San Francesco degli Scarioni, Naples

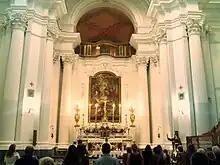
Interior with De Mura altarpiece.

The facade has a wooden statue of St Francis. The main altar (1755) has a canvas depicting "Christ and the Virgin granting indulgences to St Francis" (1773) by Francesco De Mura. The sacristy has a canvas depicting "Conversation with the Crucifix by St Thomas" (1580) by Marcus Laurus, held in lunette frescoed with the "Virgin with St John the Baptist and St Michael Archangel". The musical organ dates to 1721.